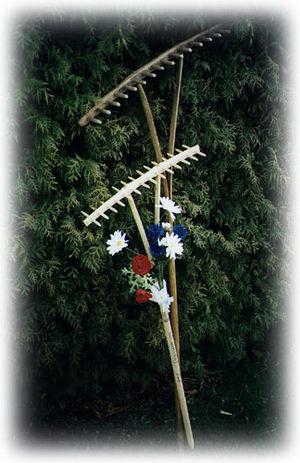
Râteaux de Burnhaupt-le-Bas
Burnhaupt-le-Bas est une commune de la couronne périurbaine de Mulhouse située dans le département du Haut-Rhin, en région Grand Est.